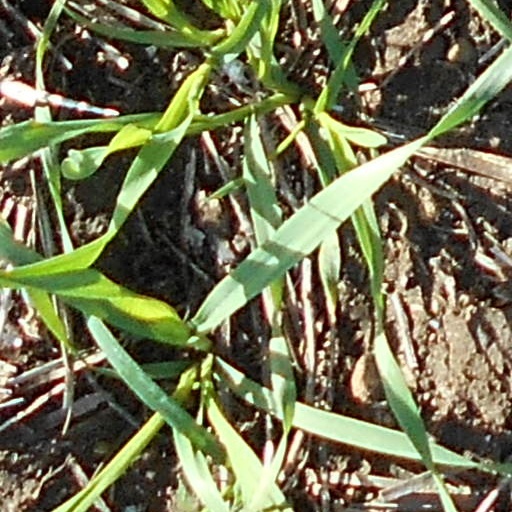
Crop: wheat